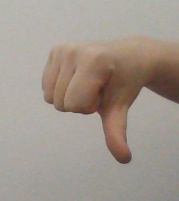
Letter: waw